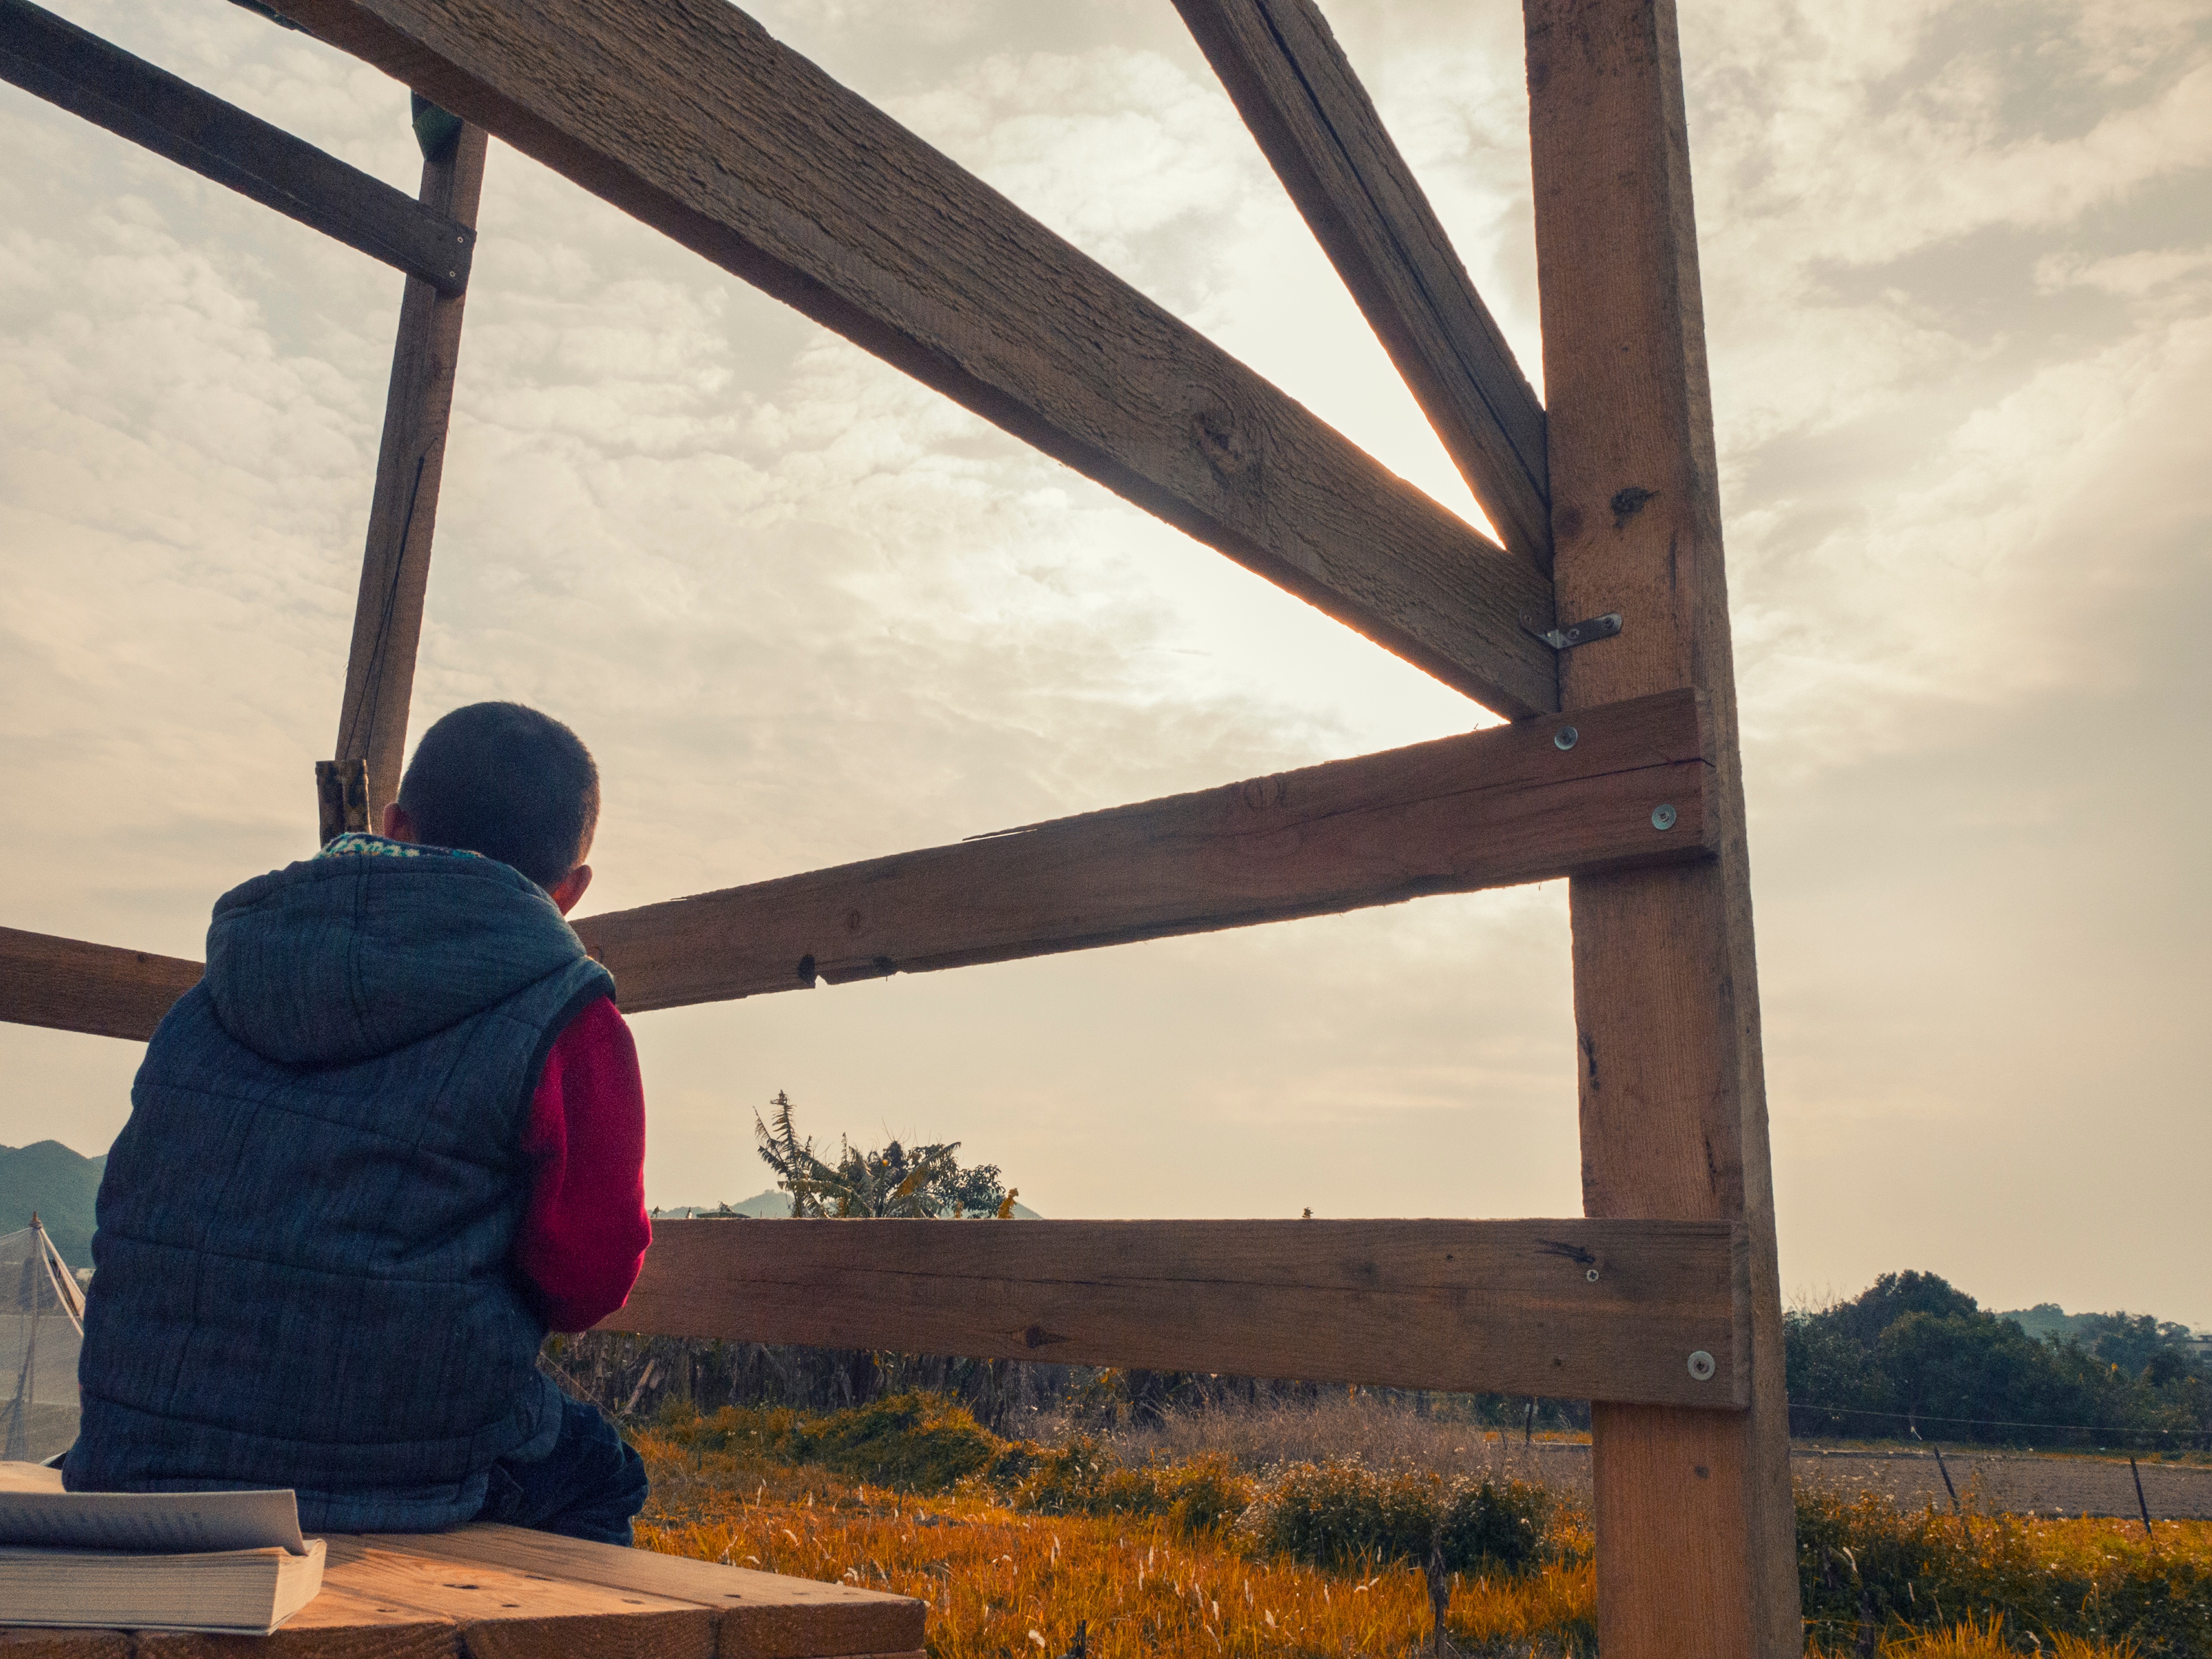
sunset, bridge, photograph